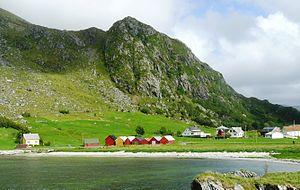
Bremangerlandet est une île côtière de la commune de Bremanger en Norvège, dans le comté de Sogn og Fjordane.